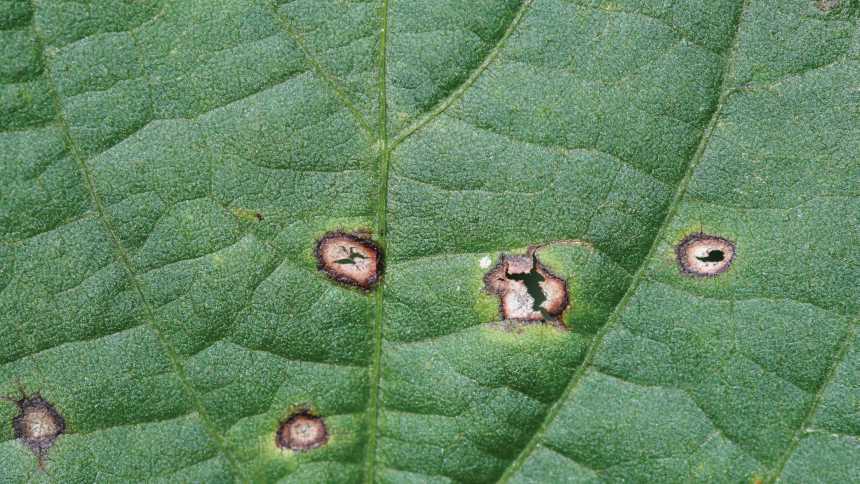
Plant: Soybean
Disease: soybean frog eye leaf spot